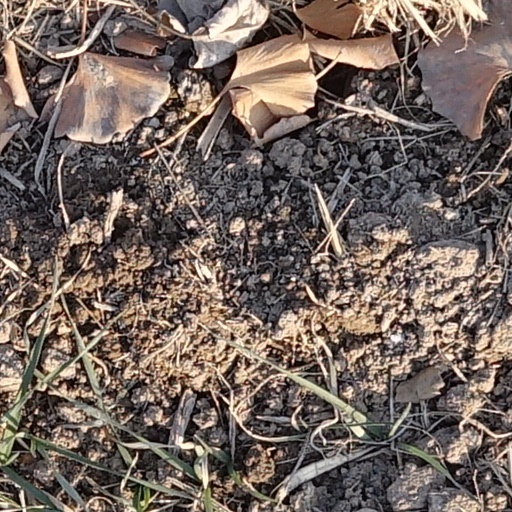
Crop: wheat